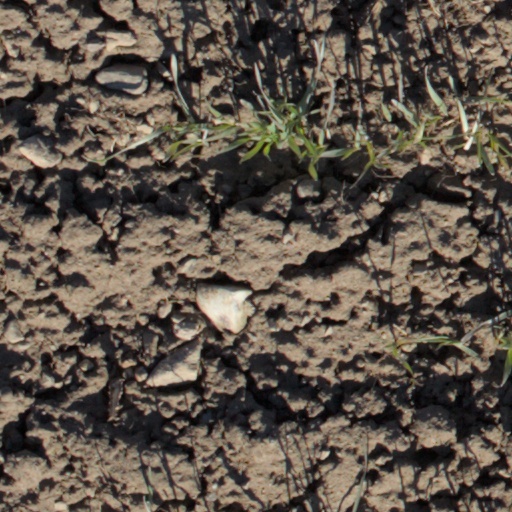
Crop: wheat